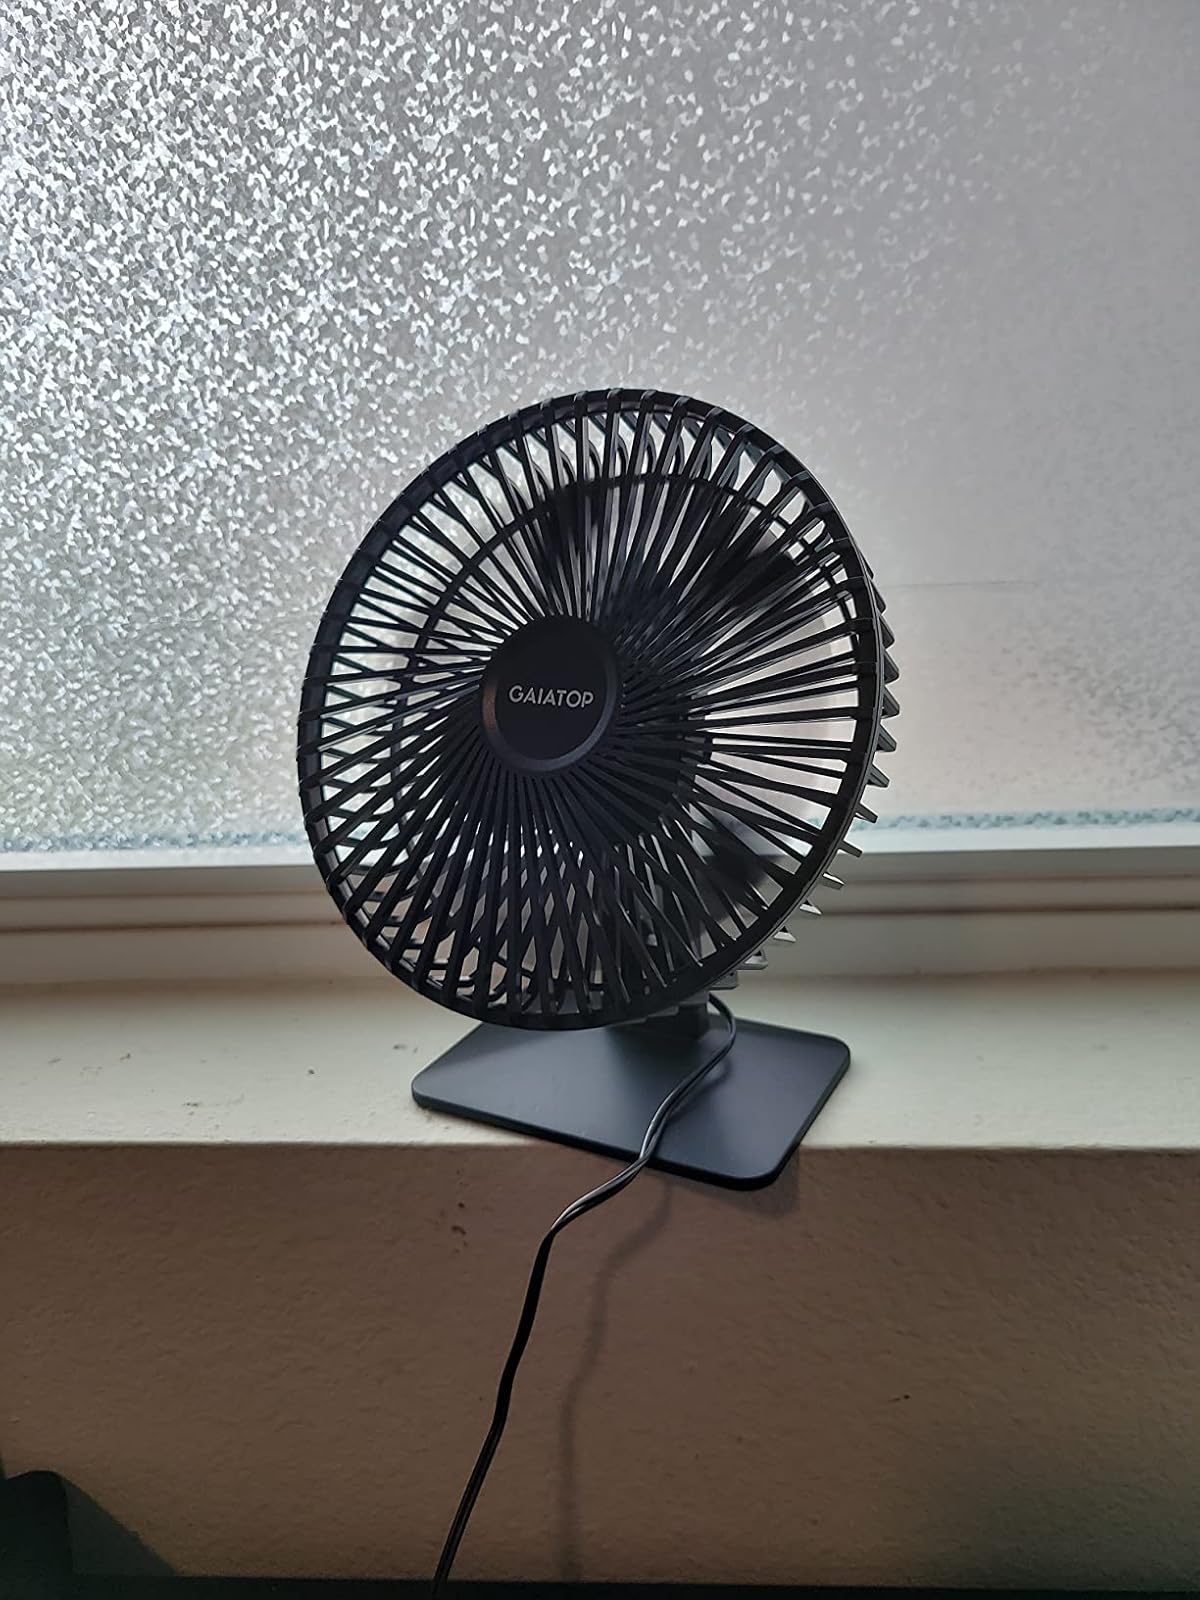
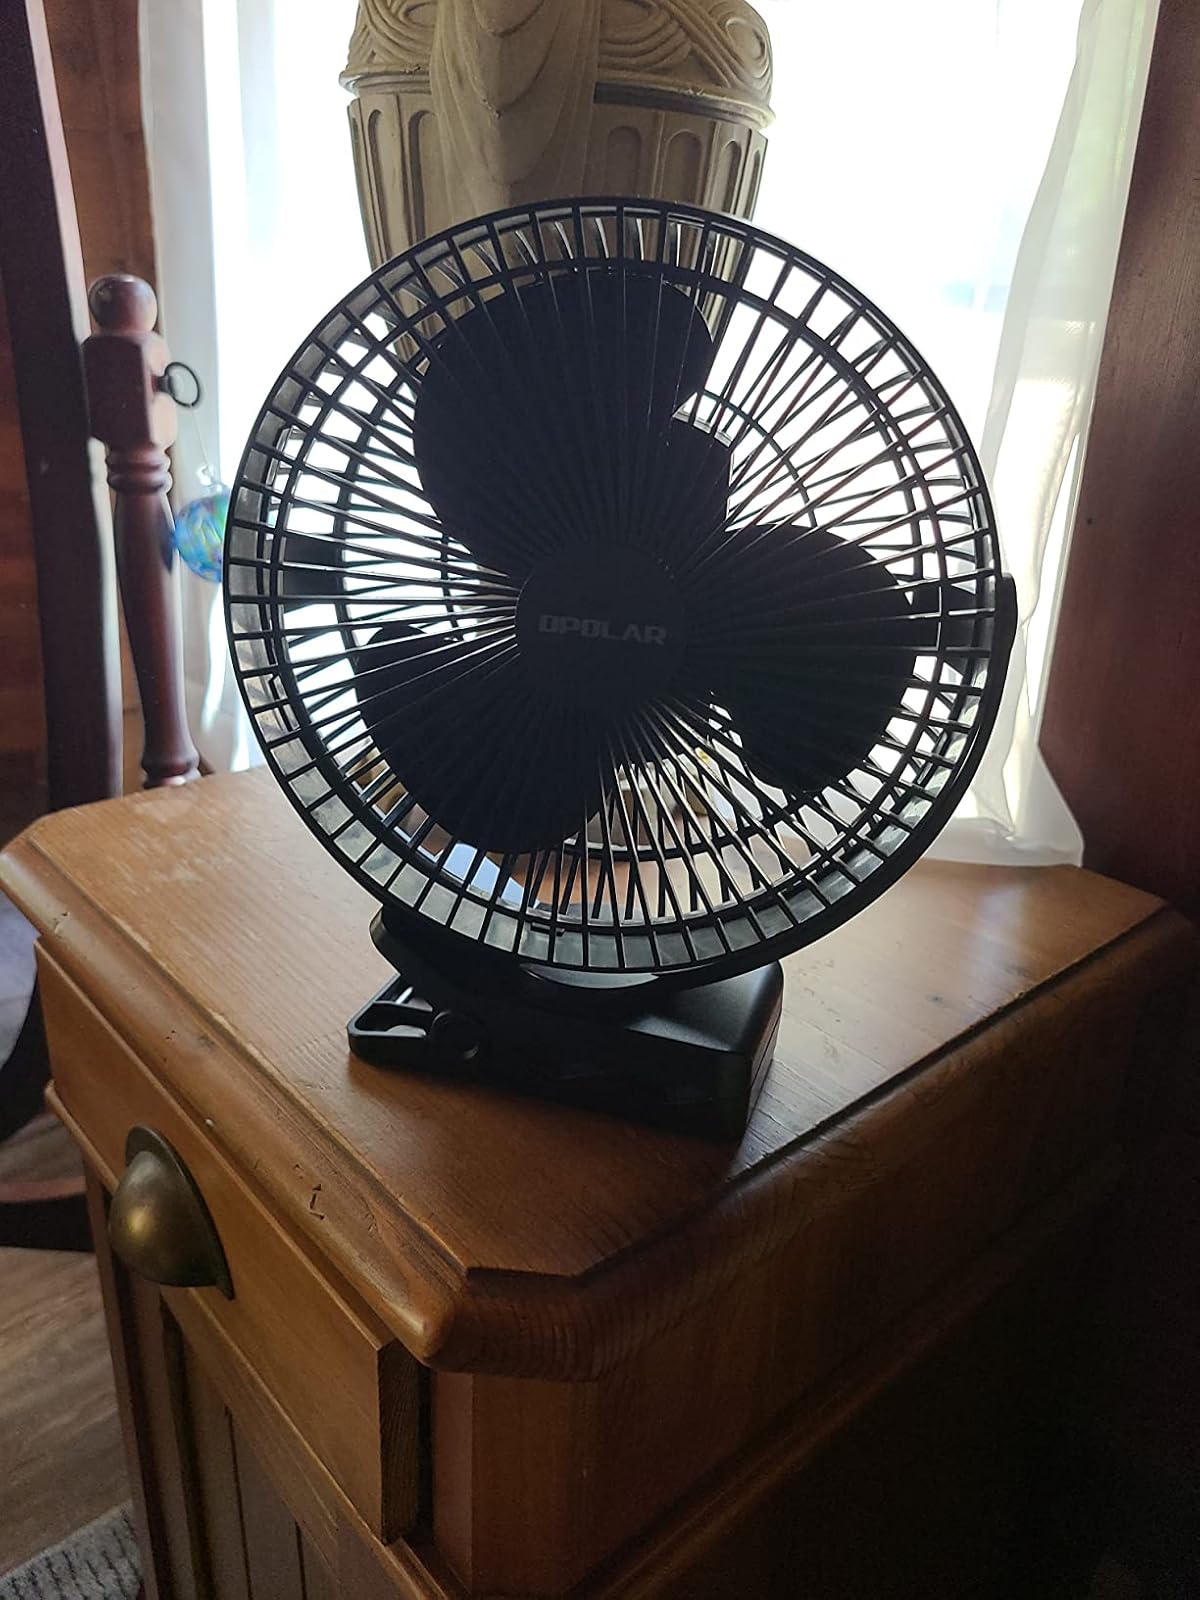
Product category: fan
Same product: no